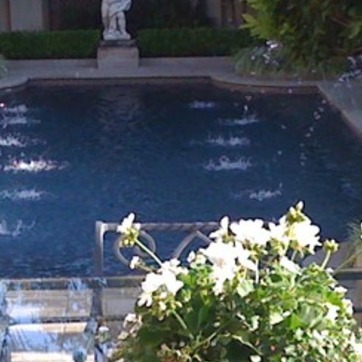
Material: water